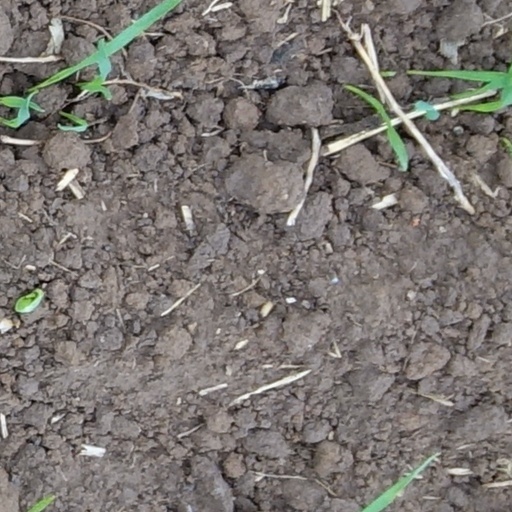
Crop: wheat